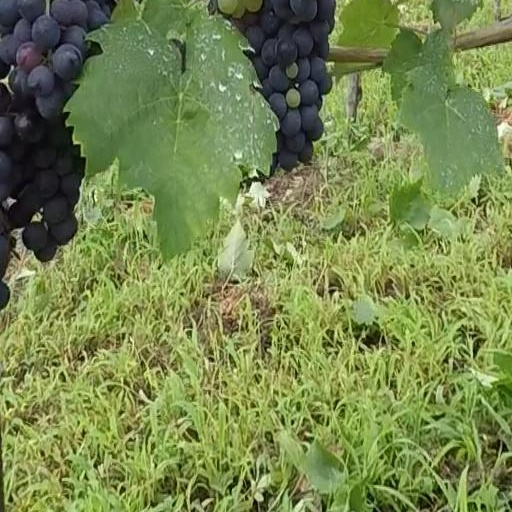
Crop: grape